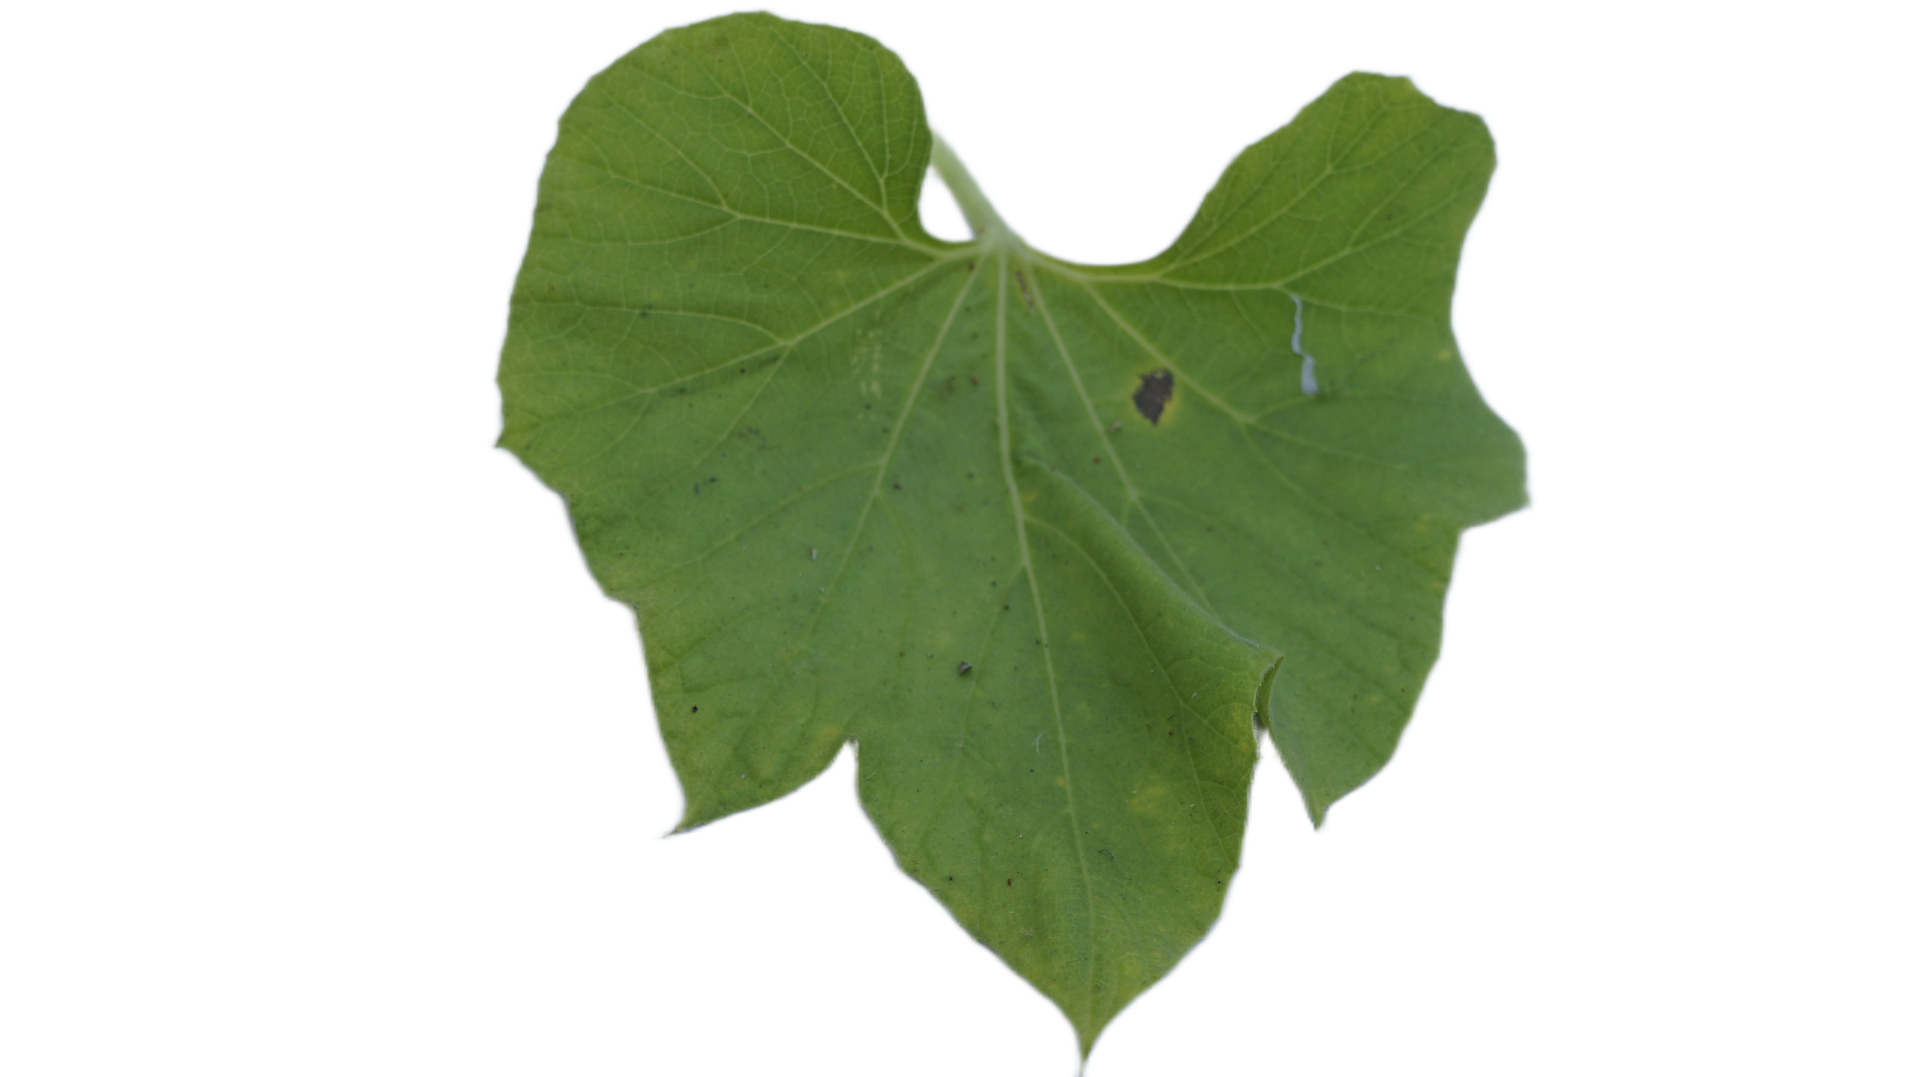
Crop: Bottle Gourd
Label: Anthracnose